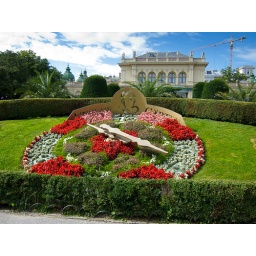
A flower clock in the Stadtpark in Vienna.